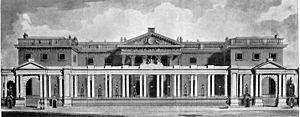
Carlton House était un palais situé aux abords de St James's Park, à Londres. Construit par l'architecte Henry Holland, il fut à partir de 1783 la résidence de ville du Prince Régent, le futur roi George IV, et fut démoli en 1825.